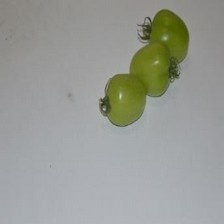
Label: tomato